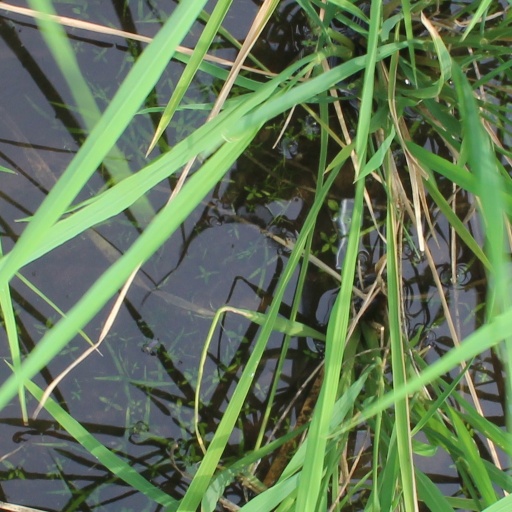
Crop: rice